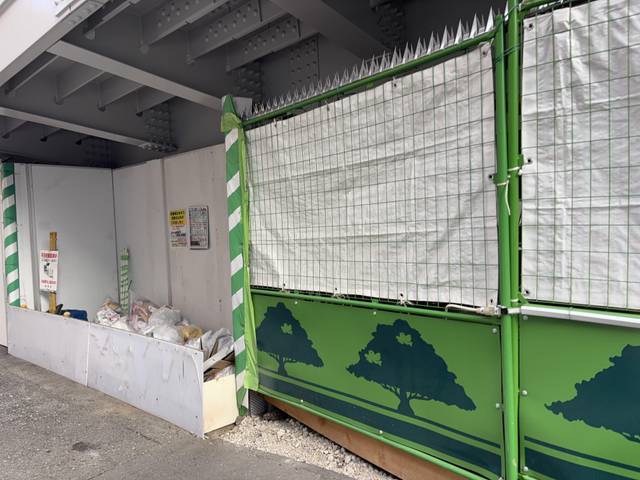
Region: Japan
Coordinates: 35.734, 139.721